John Curtis (entomologist)

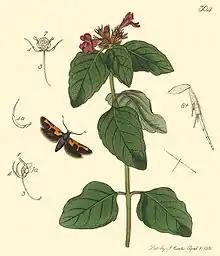
"Euclemensia woodiella", the extinct Manchester Tinea (1830). (From "British Entomology", a poor quality 1862, lithographic reprint by Lovell Reeves).

Curtis was a lifelong friend of the Irish entomologist Alexander Henry Haliday and of the London entomologist Francis Walker. Curtis met Haliday in December 1827, (following an exchange of letters and specimens) Curtis's second child was named Henry Alexander and Haliday was his godfather.